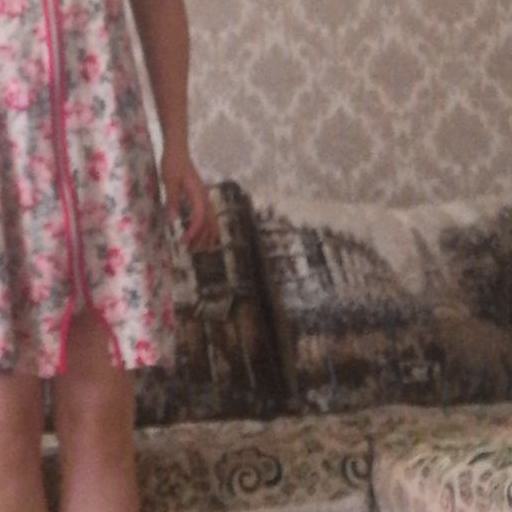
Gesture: no_gesture